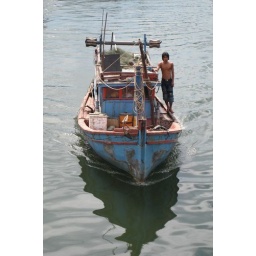
A fishing boat goes under the bridge